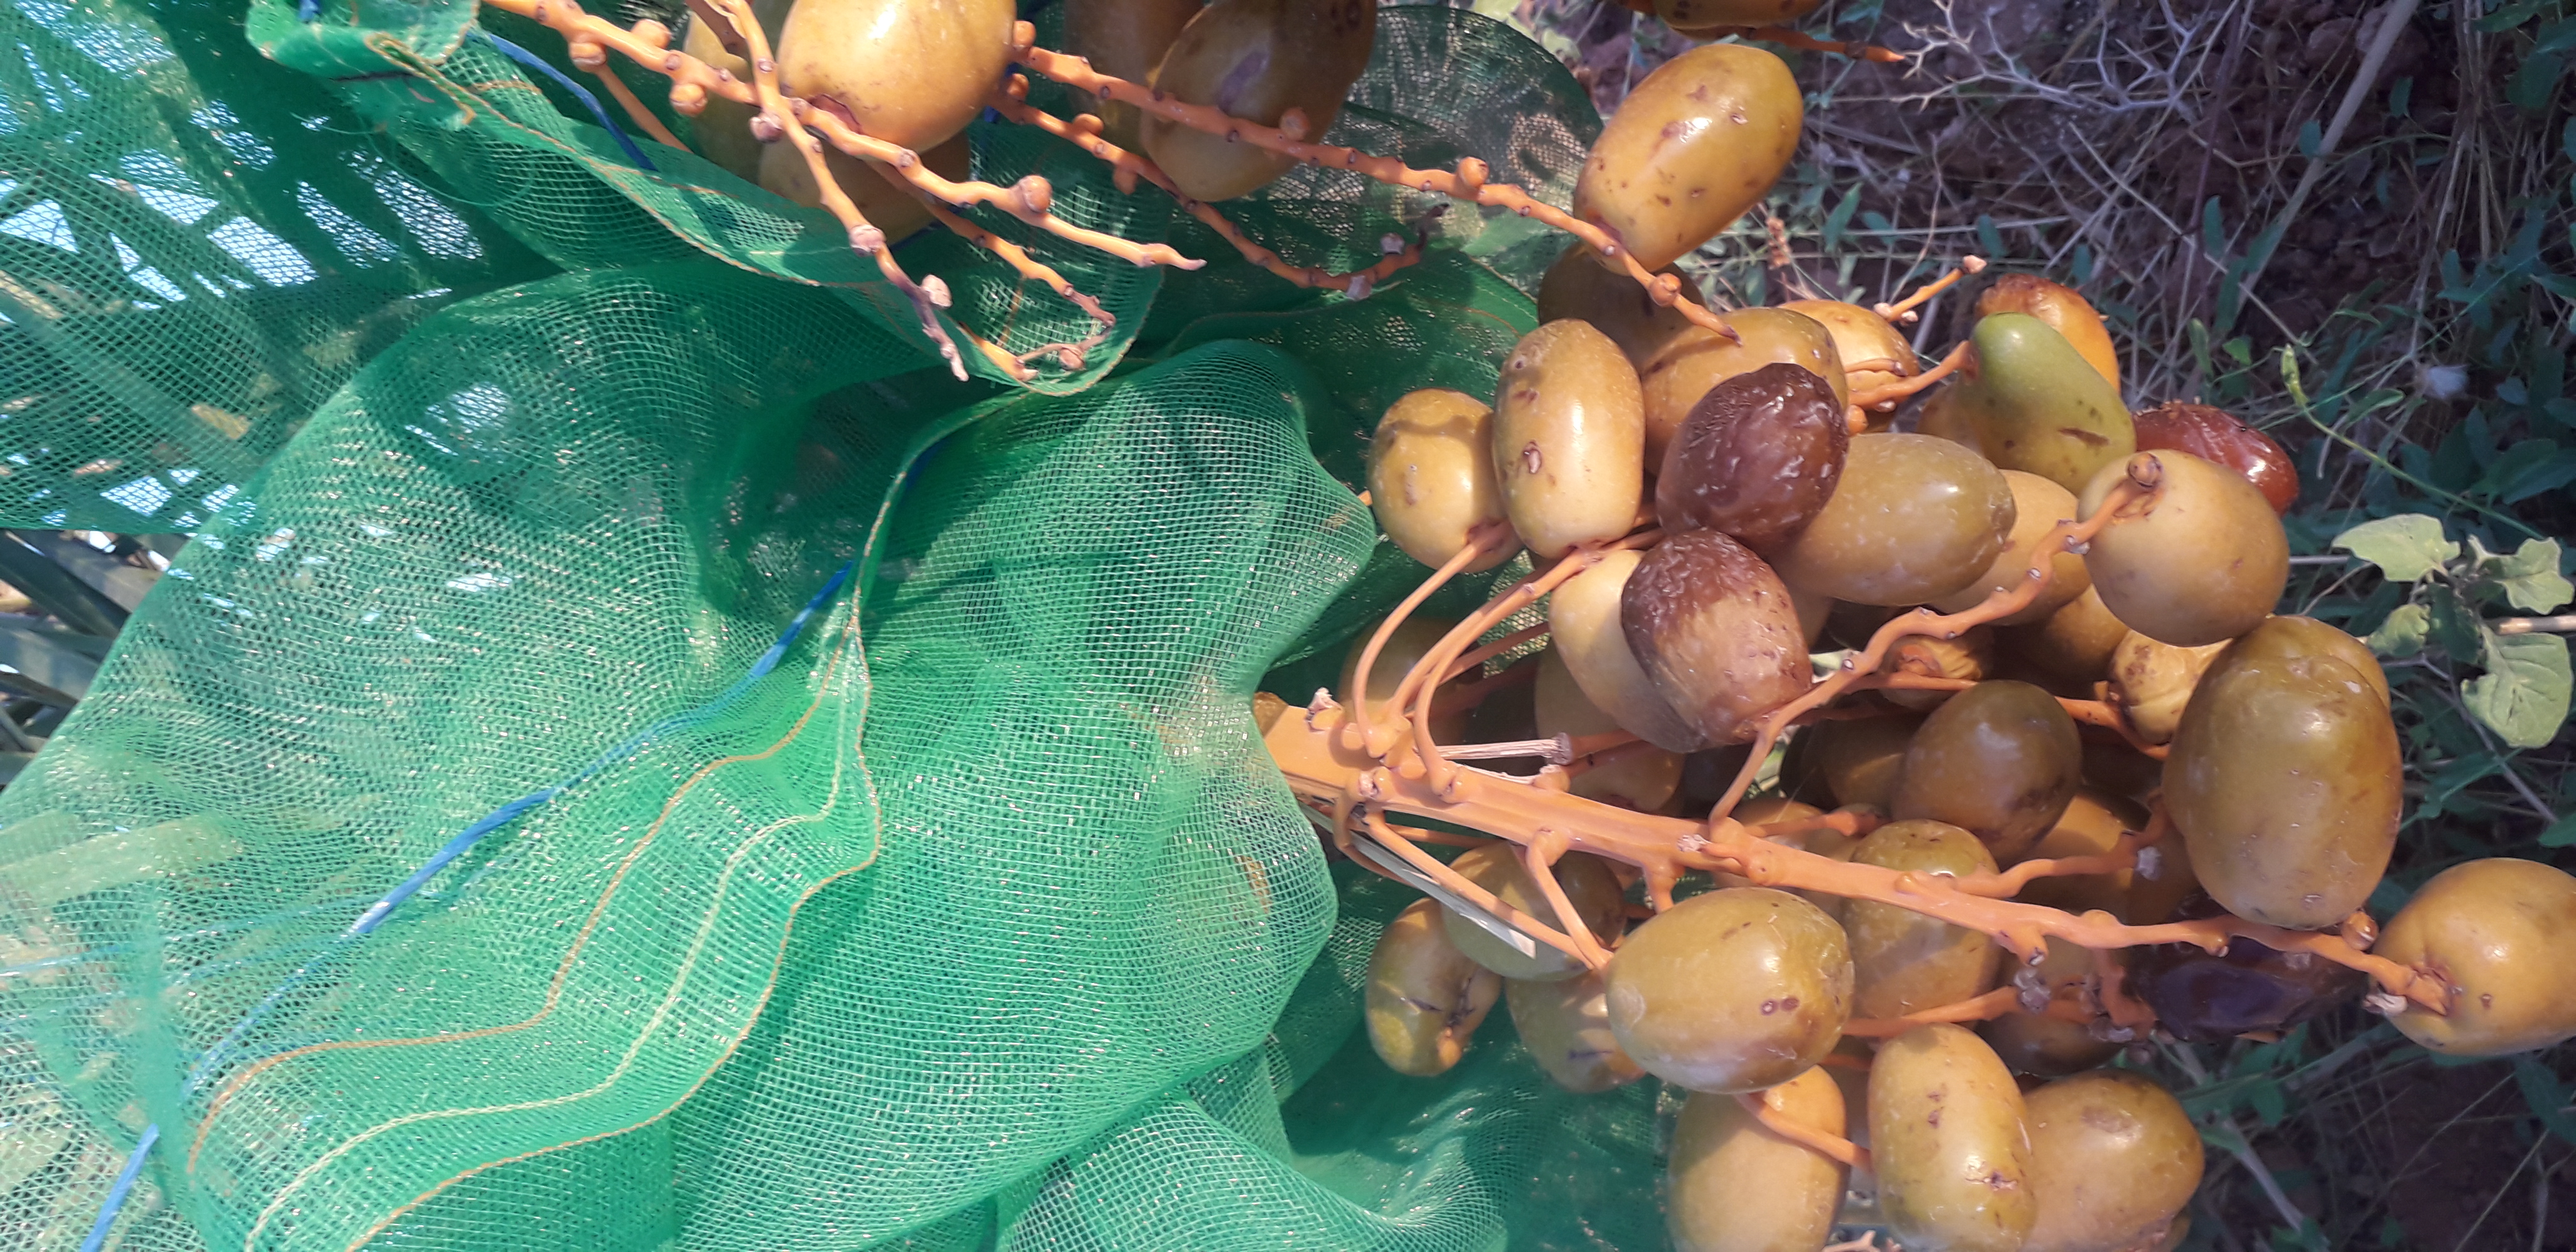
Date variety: Boufagous